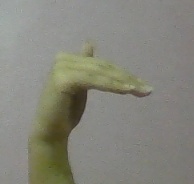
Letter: khaa